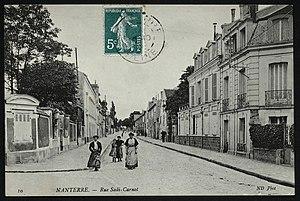
Nanterre.Rue Sadi-Carnot.Perspective
La rue Sadi-Carnot est une voie publique de la commune de Nanterre, dans le département français des Hauts-de-Seine.